Man Bites Dog (film)

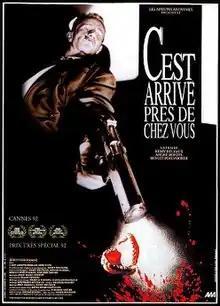
French film poster

Man Bites Dog (literally "It Happened Near Your Home") is a 1992 French-language Belgian black comedy crime mockumentary film written, produced and directed by Rémy Belvaux, André Bonzel and Benoît Poelvoorde, who are also the film's co-editor, cinematographer and lead actor respectively.